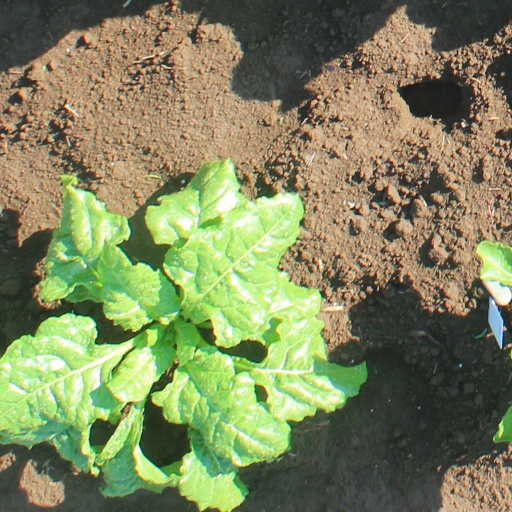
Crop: sugar beet